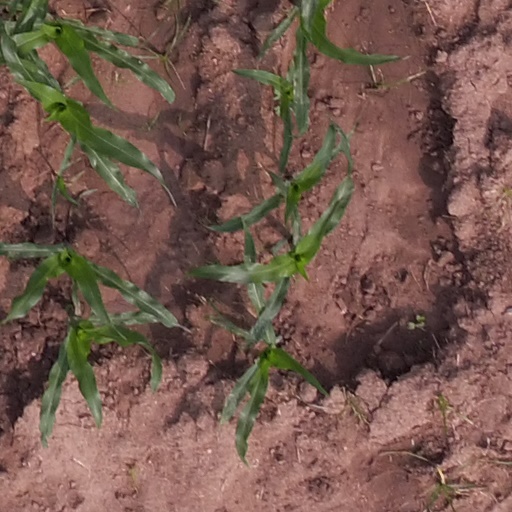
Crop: maize; corn